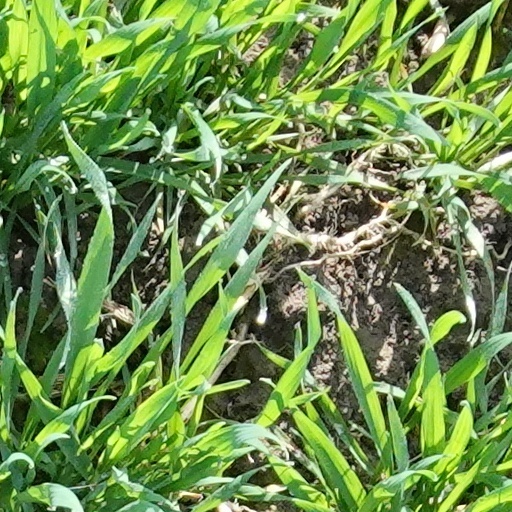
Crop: wheat